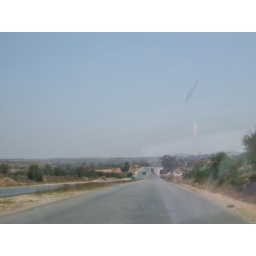
Local highway in Libya. Smooth road for Africa!